Arnaud Démare

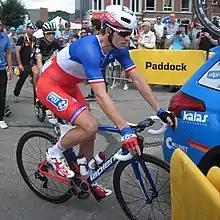
Démare wearing the French national road race champion's jersey at the 2017 Tour de France. He won the fourth stage, his first win at a Grand Tour.

Having finished second to Marcel Kittel on the second stage of the Tour de France, Démare took his first Grand Tour stage win on the fourth stage in a sprint finish in Vittel; it was the first Tour de France stage won by a Frenchman in a bunch sprint since Jimmy Casper did so in Strasbourg in 2006. Wearing the green jersey of points classification leader, Démare was also edged out by Kittel on the sixth stage into Troyes, before falling ill ahead of the stages in the Jura Mountains. On stage 8, he finished more than 37 minutes behind the stage winner, before finishing outside the time limit the following day – along with three of his teammates – eliminating them from the race. Following the Tour de France, Démare finished second to Elia Viviani at the EuroEyes Cyclassics in Hamburg, before winning the Brussels Cycling Classic in a sprint finish.